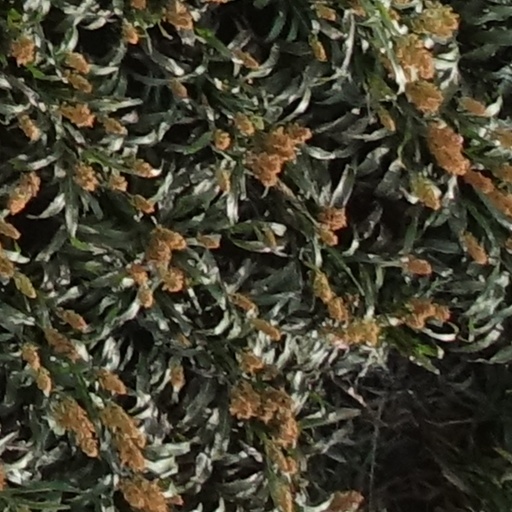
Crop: sorghum